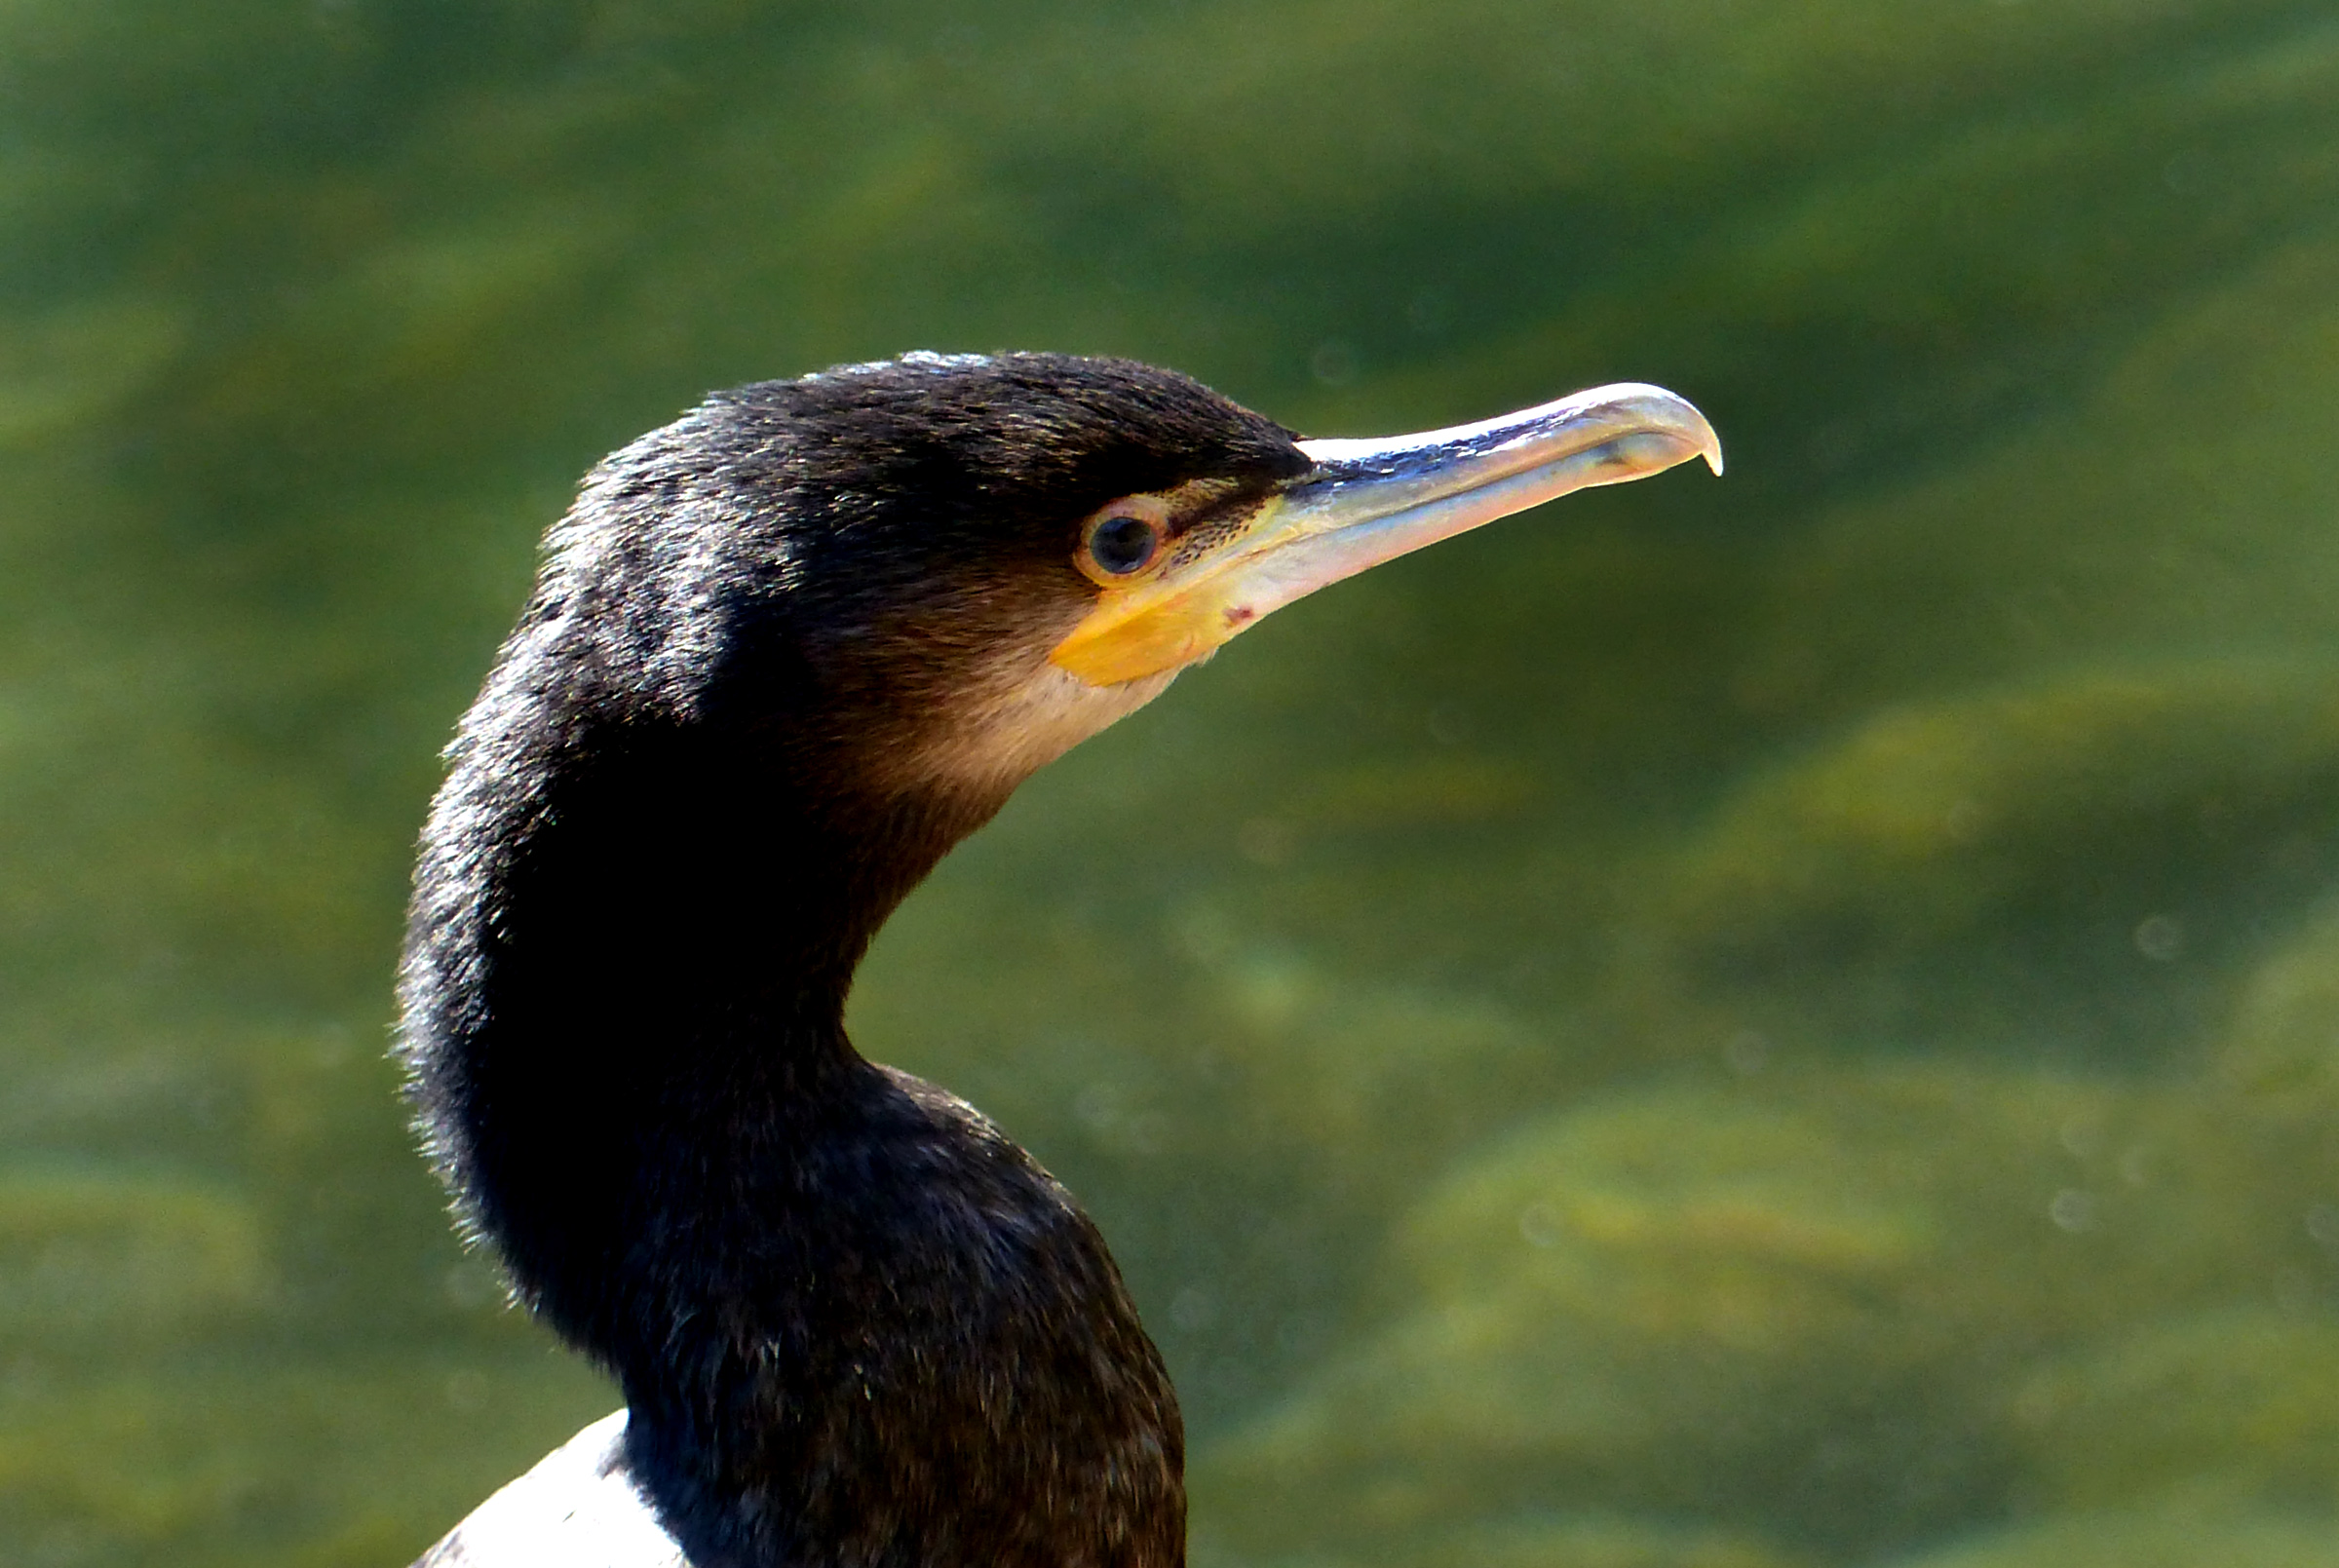
nature, bird, seabird, wildlife, beak, fauna, close up, publicdomain, seabirds, vertebrate, cormorant, waterfowl, bridgecamera, newzealandbirds, heron, shag, blackshag, panasonicdmcfz200